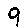
Label: 9